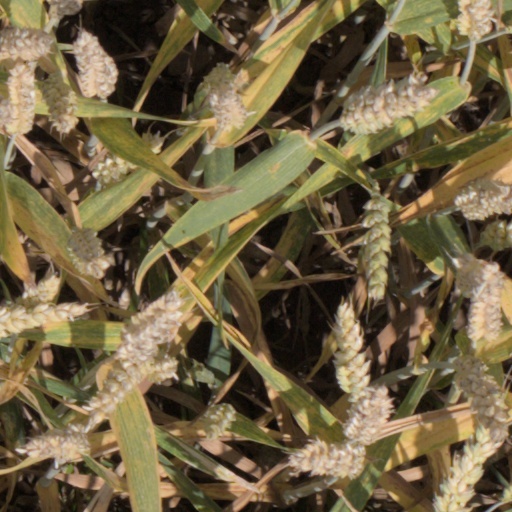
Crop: wheat